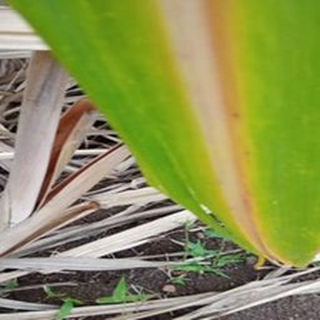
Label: sugarcane_yellow_leaf_disease